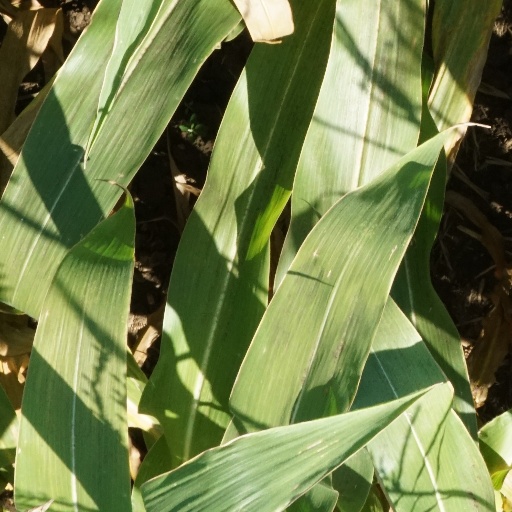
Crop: maize; corn